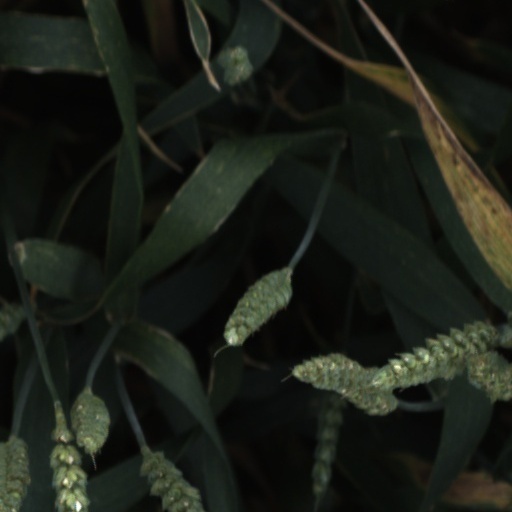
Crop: wheat